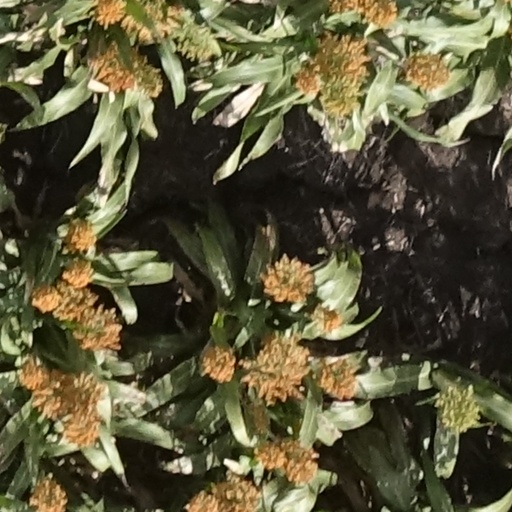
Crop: sorghum